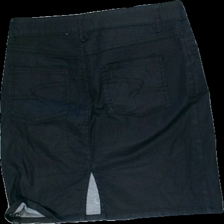
View: back
Type: Skirt
Category: Ladies
Brand: Not in the list
Brand text on label: street one
Colors: Black
Material: 98% cotton 2% elastan
Cut: Regular
Size: 38
Season: All
Smell: Minor
Price range: <50
Recommended usage: Export